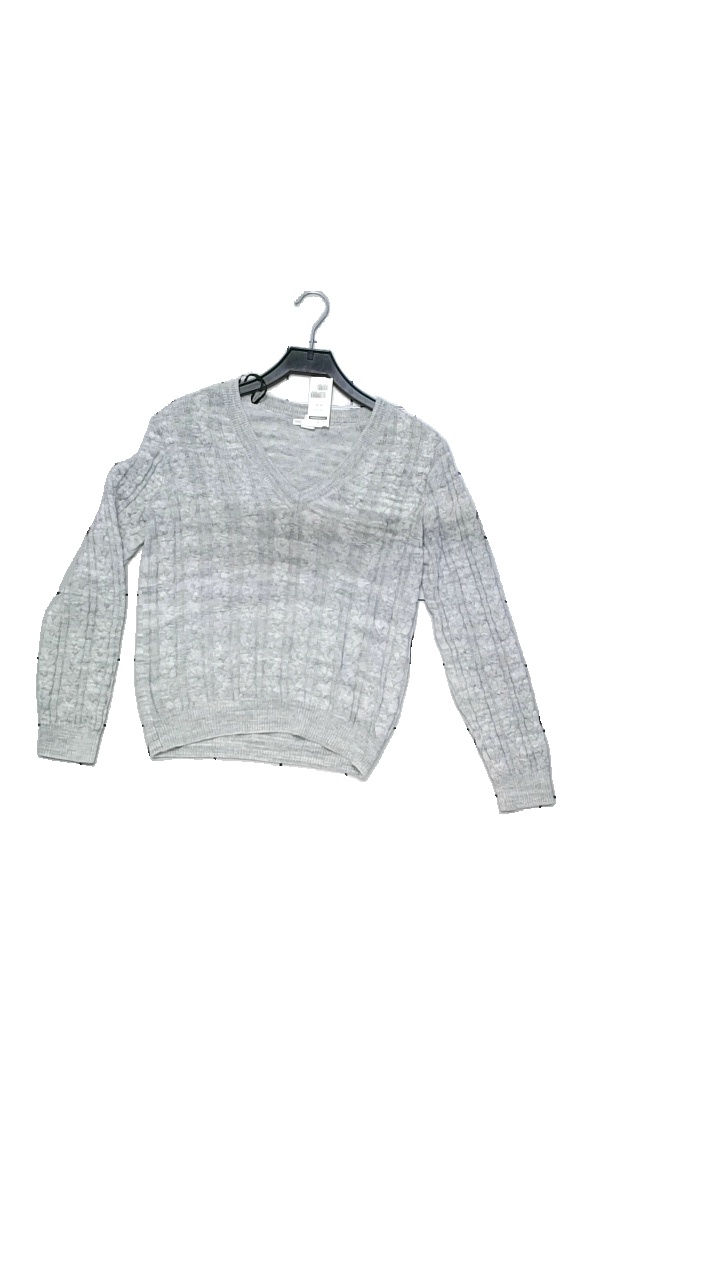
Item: Sweater (Ladies)
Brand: H&m
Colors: Grey
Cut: Regular, V-collar
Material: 50% acrylic, 50% cotton
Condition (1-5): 4
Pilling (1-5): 4
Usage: Reuse
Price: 50-100